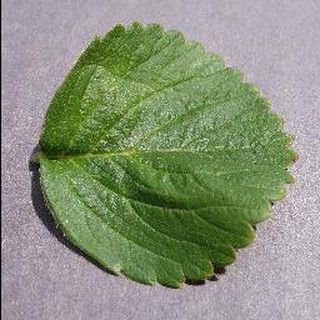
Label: healthy_strawberry